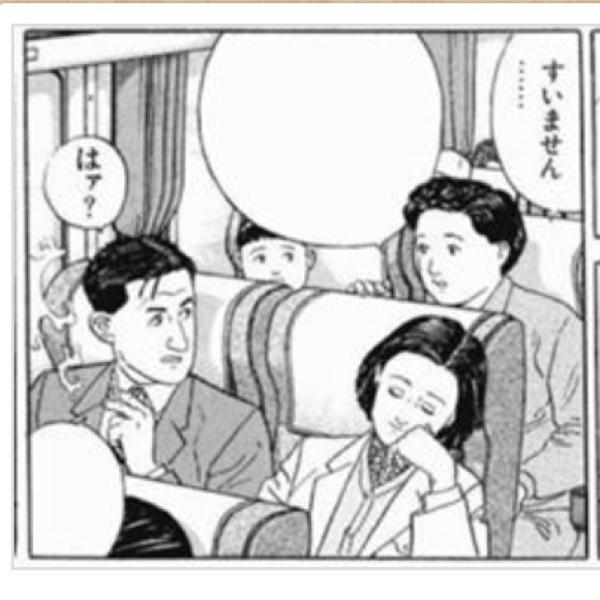
回答: この子にも1本...